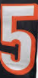
Number: 5